762

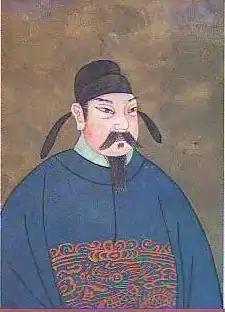
Emperor Dai Zong (727–779)

Year 762 (DCCLXII) was a common year starting on Friday of the Julian calendar, the 762nd year of the Common Era (CE) and Anno Domini (AD) designations, the 762nd year of the 1st millennium, the 62nd year of the 8th century, and the 3rd year of the 760s decade. The denomination 762 for this year has been used since the early medieval period, when the Anno Domini calendar era became the prevalent method in Europe for naming years.